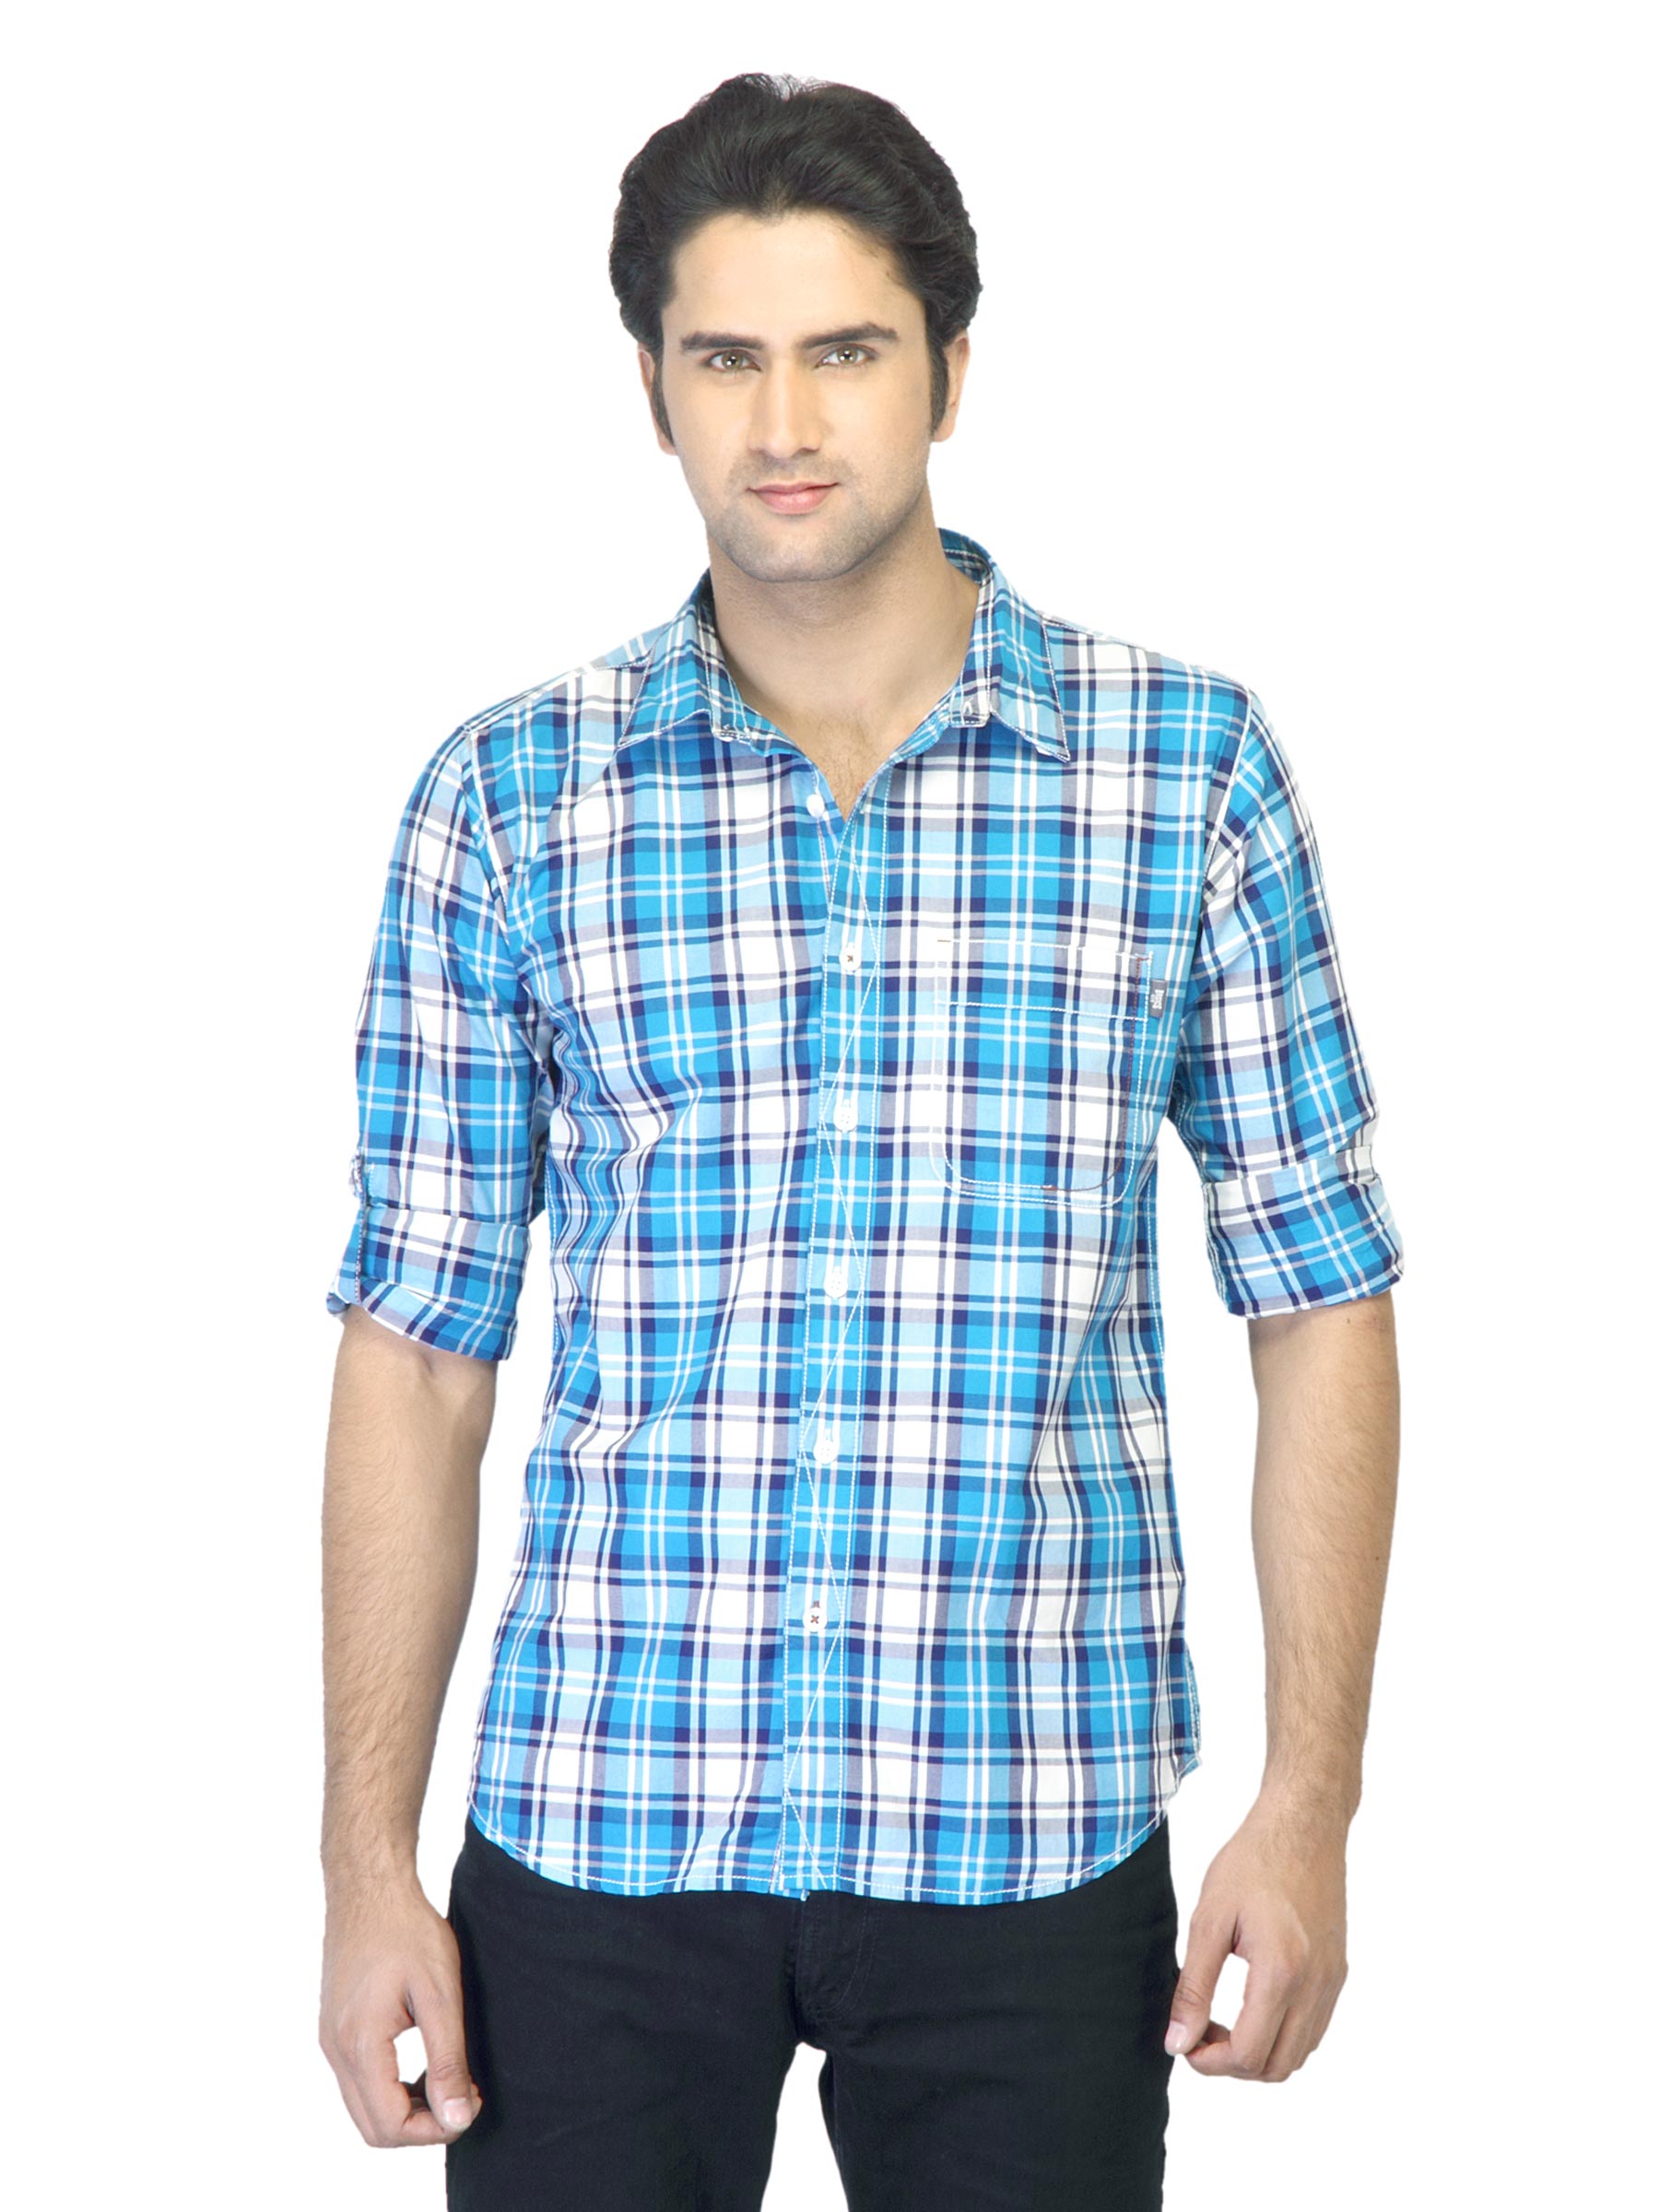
Basics Men Blue Checked Slim Fit Shirt
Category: Apparel / Topwear / Shirts
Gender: Men
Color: Blue
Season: Summer 2012
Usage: Casual